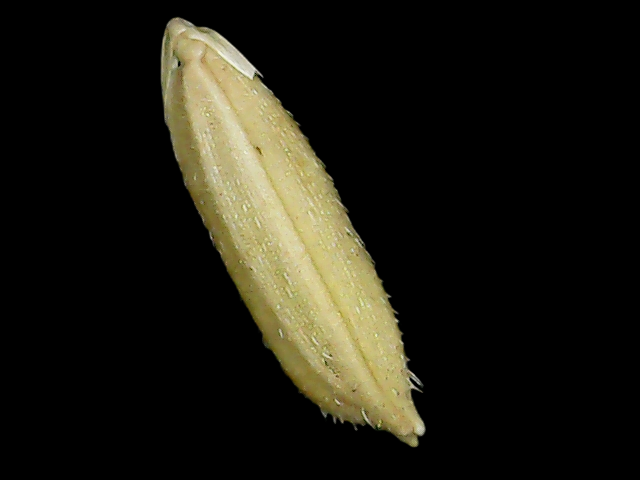
Rice variety: Bd30